Pudsey loop railway

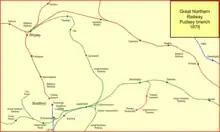
The GNR Pudsey branch in 1878

The Great Northern Railway route between Leeds and Bradford had been built by the Leeds, Bradford and Halifax Junction Railway and opened in 1854. The GNR operated the trains from the outset, and took it over in 1863. There is a promontory at Pudsey rising to 577 feet above sea level, and the LB&HJR avoided the engineering difficulty, routing its line through Stanningley, a mile to the north.